Guggenheim Abu Dhabi

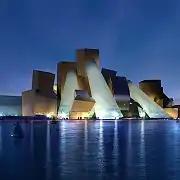
A computer generated image of the planned Guggenheim Abu Dhabi

The Guggenheim Abu Dhabi is a planned art museum under construction in the Saadiyat Island cultural district in Abu Dhabi, United Arab Emirates. Upon completion, it is planned to be the largest of the Guggenheim museums. Architect Frank Gehry designed the building. After announcing the museum project in 2006, work on the site began in 2011 but was soon suspended. A series of construction delays have followed.